Atmosphere of Jupiter

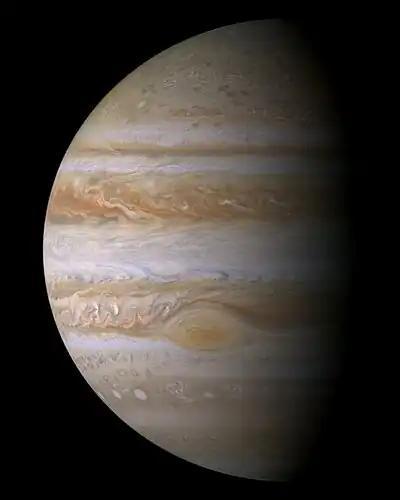
Jupiter's swirling clouds, in a true-color image taken during fly-by of the Cassini-Huygens probe on 29th of December, 2000

The atmosphere of Jupiter is the largest planetary atmosphere in the Solar System. It is mostly made of molecular hydrogen and helium in roughly solar proportions; other chemical compounds are present only in small amounts and include methane, ammonia, hydrogen sulfide, and water. Although water is thought to reside deep in the atmosphere, its directly-measured concentration is very low. The nitrogen, sulfur, and noble gas abundances in Jupiter's atmosphere exceed solar values by a factor of about three.